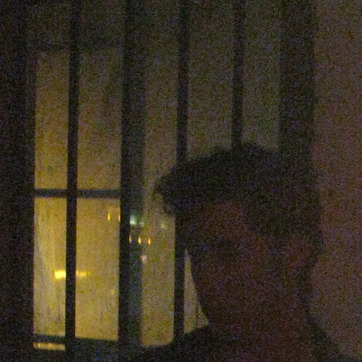
Material: hair